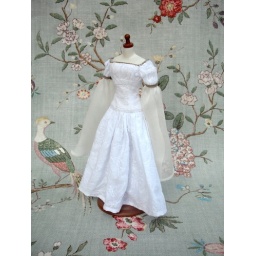
The dress I made for my future custom May Blossom Blythe doll inspired by almond tree in spring time.